John Struthers (anatomist)

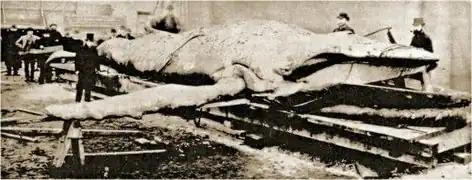
Struthers (at left, in top hat) with the Tay Whale at John Woods' yard, Dundee, 1884, photographed by George Washington Wilson

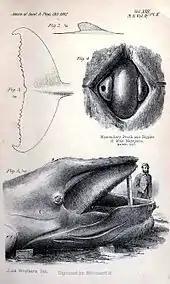
A drawing of a humpback whale by Struthers, 1889

Struthers became known to the general public for his dissection of the "Tay Whale", one of his largest specimens.